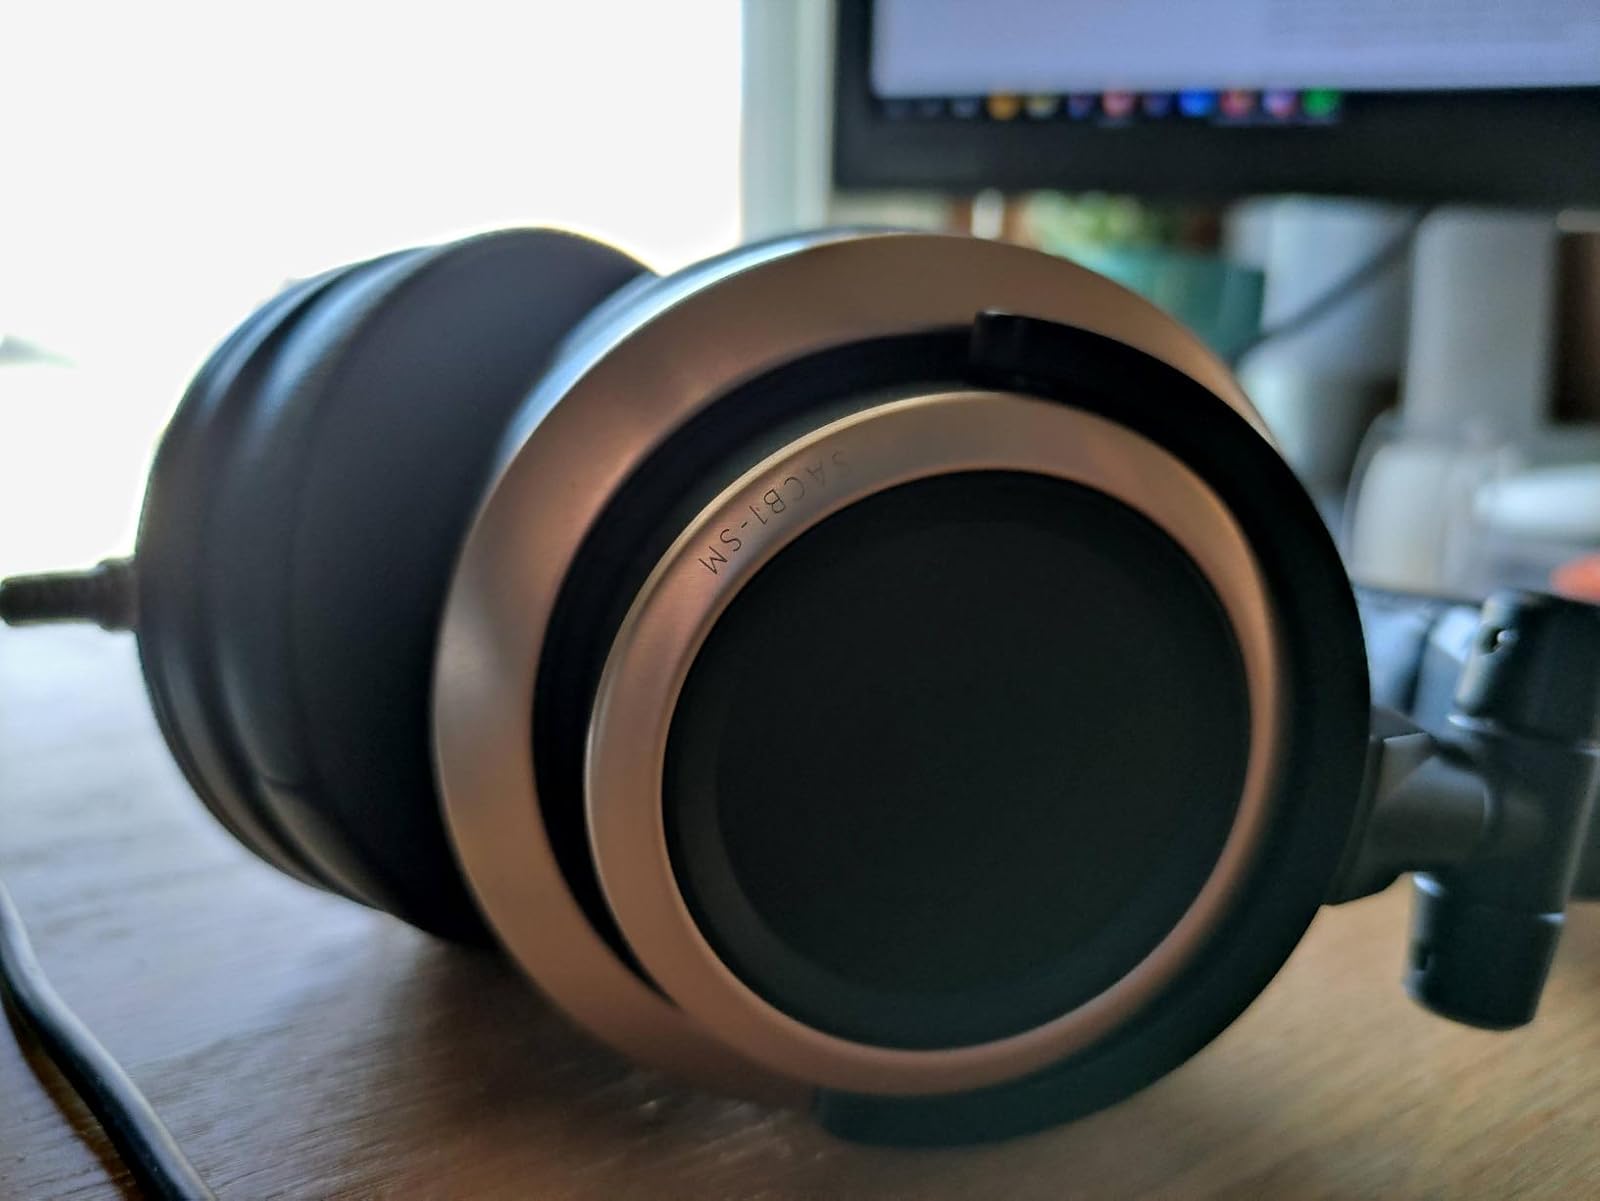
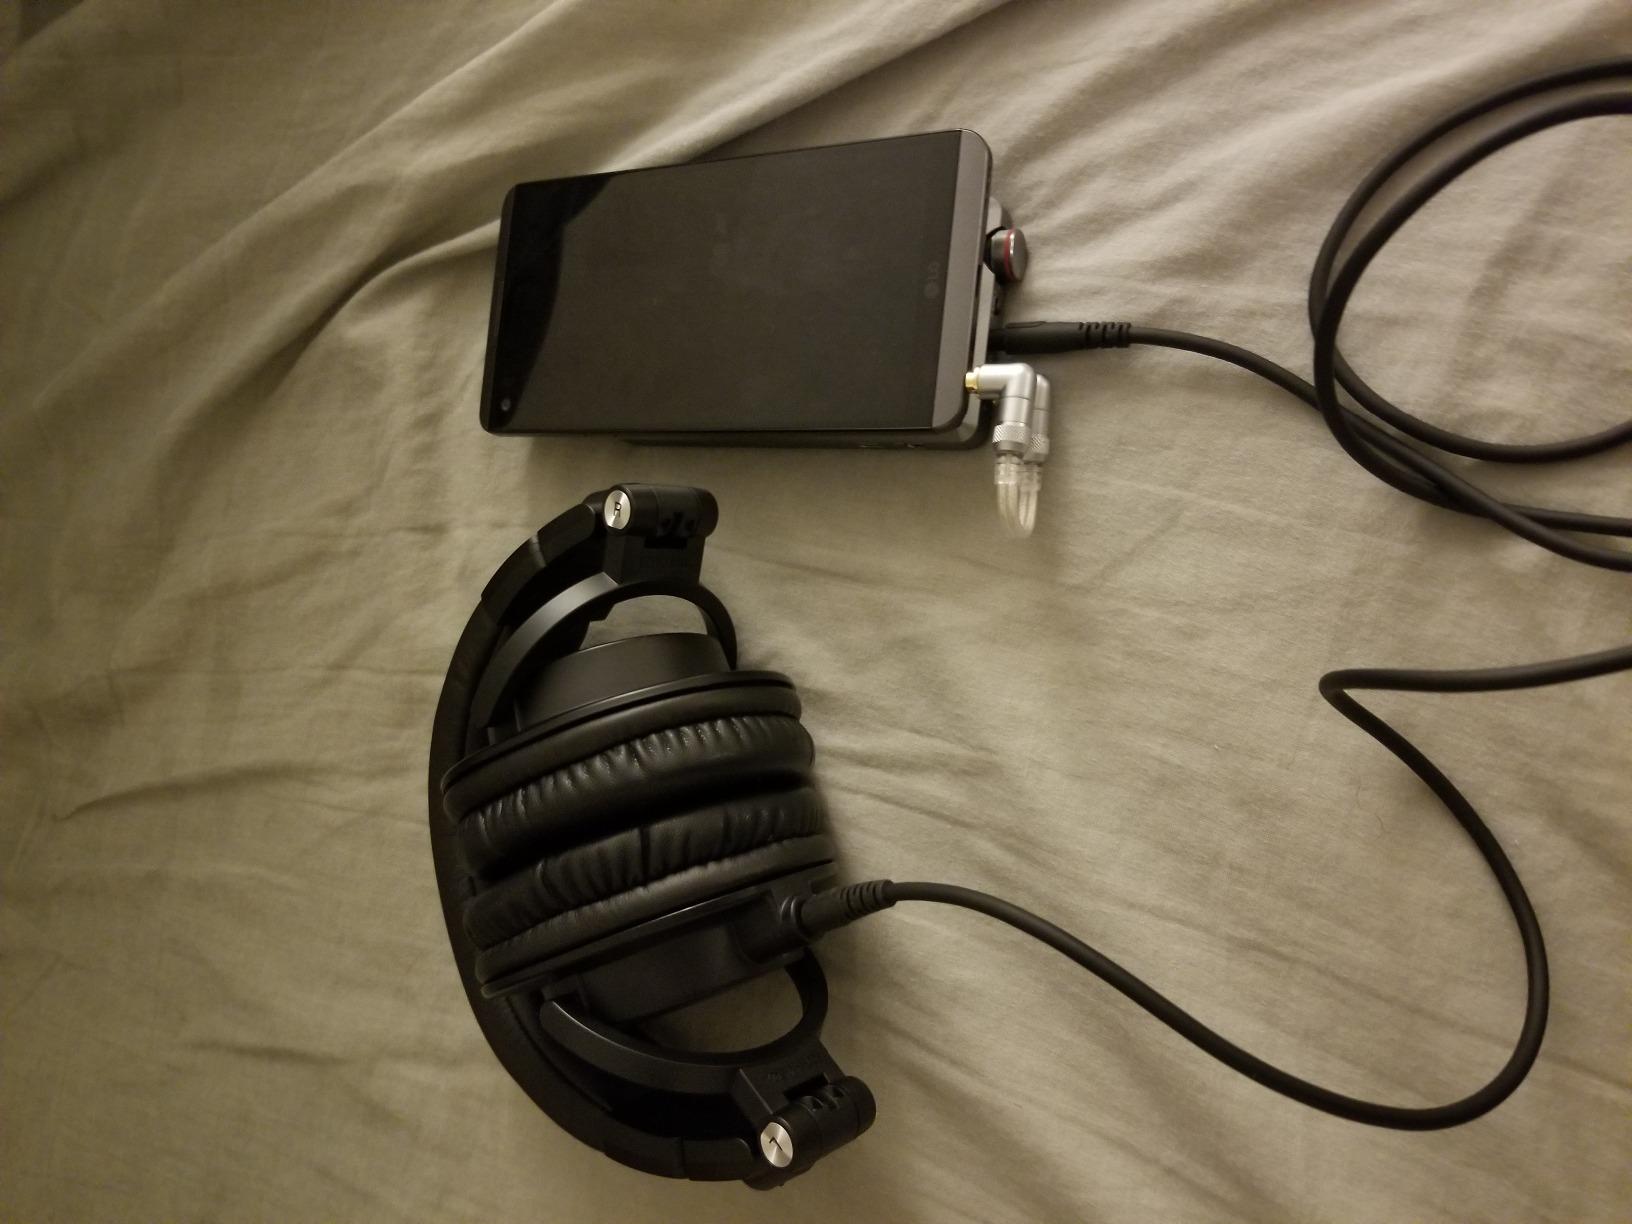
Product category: headphones
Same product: no